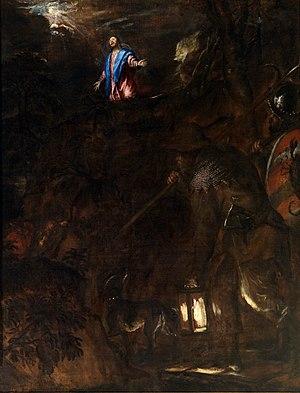
Agonie dans le jardin est un tableau peint par Titien en 1562. Il mesure 76 cm de haut sur 136 cm de large et représente Jésus-Christ avec ses apôtres au Jardin des oliviers avant sa Passion. Il est conservé au musée du Prado à Madrid.